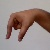
The image shows a hand gesture representing the letter 'Q' in Indian Sign Language.